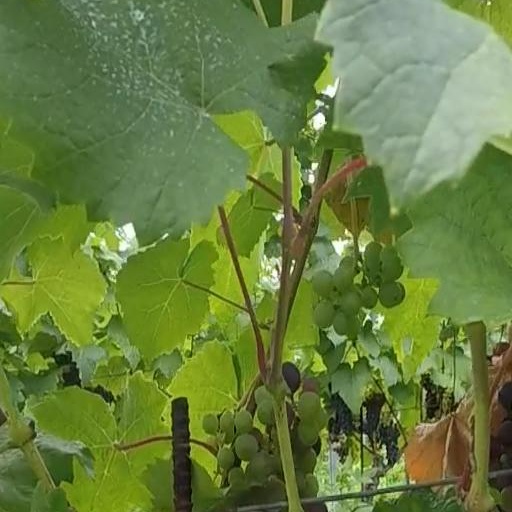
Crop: grape